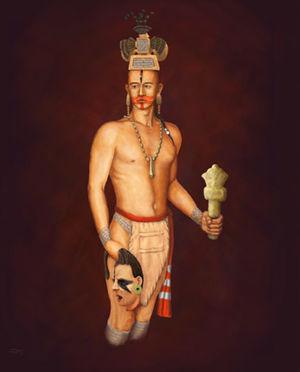
En anthropologie, on parle de chasseurs de têtes pour évoquer des groupes humains ayant pour coutume de conserver les têtes des personnes qu'elles ont tuées dans ce but exclusif et pour lesquels cette pratique revêt un rôle culturel et social central. La chasse aux têtes a été décrite à l'époque historique dans certaines parties de l'Océanie, en Asie du sud, du sud-est, de l'ouest ainsi qu'en Afrique centrale et en Amérique centrale. Elle a également été rapportée, dans l'Antiquité, en Europe, chez certaines tribus Celtes, chez les peuples germaniques de l'ouest, et chez les Scythes. Elle a été pratiquée en Europe jusqu'à la fin du Moyen Âge, en Irlande ainsi qu'à la frontière entre l'Angleterre et l'Écosse, et, jusqu'au XIXᵉ siècle, au Monténégro, en Croatie et dans l'ouest de l'Herzégovine.